Marcel Fässler (racing driver)

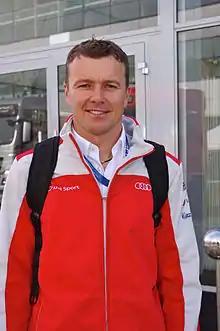
Fässler in 2013

Marcel Fässler (born 27 May 1976) is a Swiss former racing driver. From 2010 to 2016 he competed in the FIA World Endurance Championship as part of Audi Sport Team Joest with co-drivers André Lotterer and Benoît Tréluyer, winning the 24 Hours of Le Mans three times (2011, 2012, and 2014) and capturing the World Endurance Drivers' Championship in 2012.